Opal

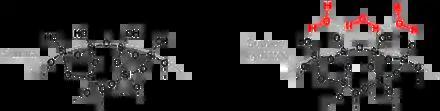
Schematic representation of the hydrated opal surface.

Opals of all varieties have been synthesized experimentally and commercially. The discovery of the ordered sphere structure of precious opal led to its synthesis by Pierre Gilson in 1974. The resulting material is distinguishable from natural opal by its regularity; under magnification, the patches of color are seen to be arranged in a "lizard skin" or "chicken wire" pattern. Furthermore, synthetic opals do not fluoresce under ultraviolet light. Synthetics are also generally lower in density and are often highly porous.